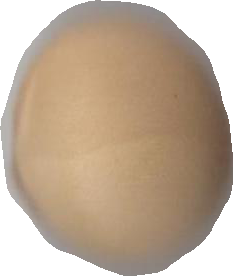
Variety: Dega